Death of Darwin Dormitorio

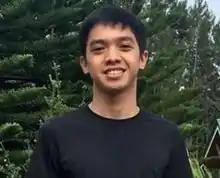

Darwin Dioso Dormitorio (May 6, 1999 September 18, 2019) died as the result of maltreatment at the Philippine Military Academy (PMA), Baguio, Benguet, Philippines. He was laid to rest on September 25, 2019, in his hometown of Cagayan de Oro and was given full military honors. In 2019, the Armed Forces of the Philippines (AFP), along with the National Bureau of Investigation (NBI), announced plans to investigate his death, and a House of Representatives resolution was filed seeking a congressional inquiry into the incident. In 2020, two PMA cadets were indicted for murder and three PMA doctors were also charged with participation in the crime.